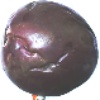
Label: Passion Fruit 1